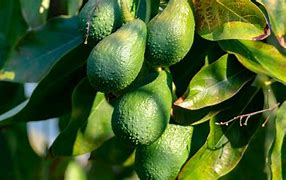
Label: Avocado